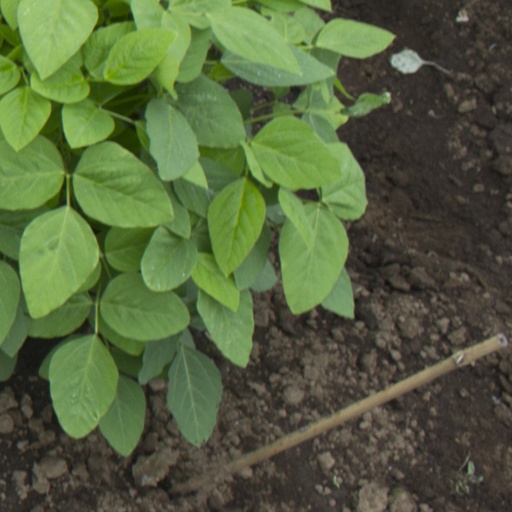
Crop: soybean